2022 MLS All-Star Game

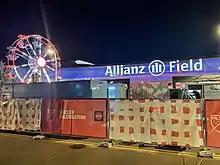
The front of Allianz Field during the MLS All Star game with a Ferris wheel featured off to the side.

Allianz Field in Saint Paul, Minnesota, home to Minnesota United FC, was announced as the host venue for the All-Star Game in October 2021. The 19,600-seat soccer-specific stadium opened in 2019 and has hosted a FIFA World Cup qualifying match, several international friendlies and CONCACAF Gold Cup matches in addition to club games.